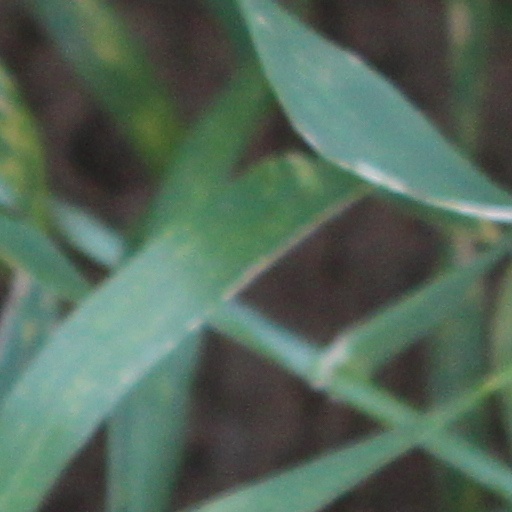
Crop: wheat